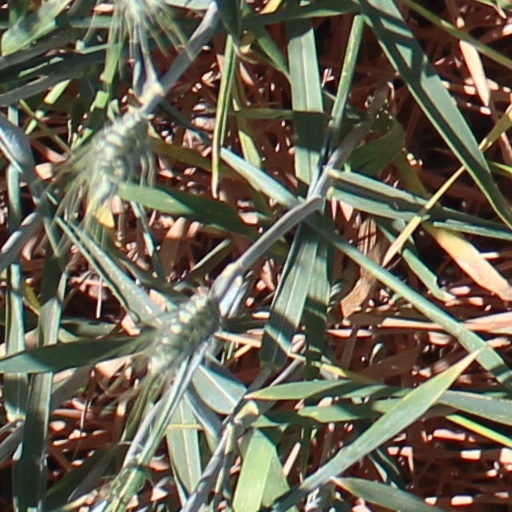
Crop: wheat